Sky position (RA, Dec in degrees): 318.517, 2.623
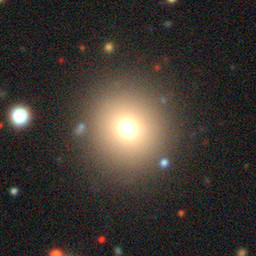
Galaxy morphology: Round Smooth Galaxies